Sanja Matsuri

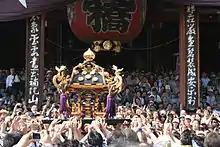
Asakusa Sanja Festival – a portable Shrine lifted in front of Sensō-ji temple.

Religious in origin, Sanja Matsuri is primarily a festival of celebration. The atmosphere around Asakusa during the weekend of the festival is charged and energetic. People continuously flood the streets surrounding the Sensō-ji and flutes, whistles, chanting and "taiko" (traditional Japanese drums) can be heard throughout the district.